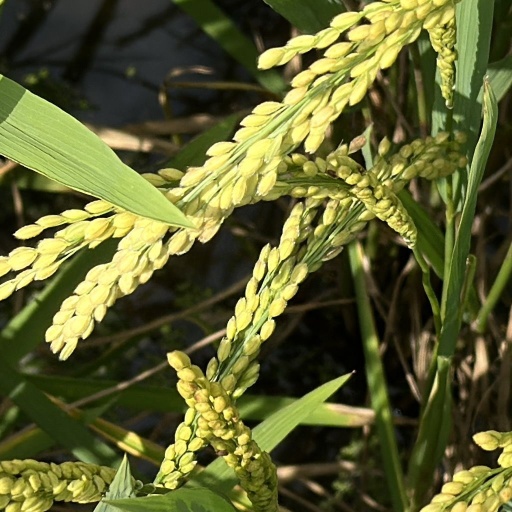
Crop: rice